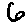
Label: 6